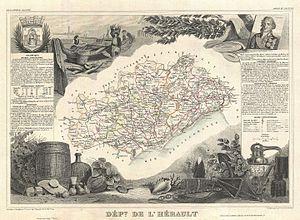
Cet article présente l'histoire, les caractéristiques et les événements significatifs ayant marqué le réseau routier du département de l'Hérault en France.